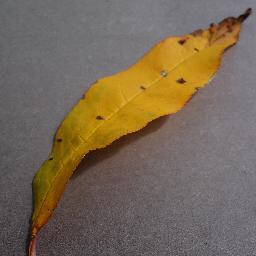
Label: Peach___Bacterial_spot